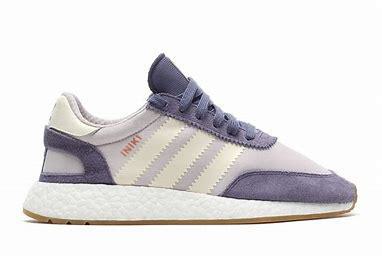
Brand: Adidas
Model: Iniki Runner